Albert Hardenberg

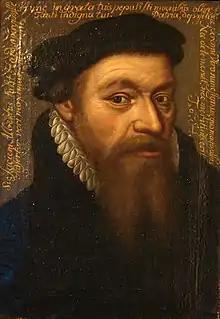
Albertus Risaeus (Albrecht Hardenberg)

Albert Hardenberg or Albertus Risaeus (c. 1510 in Rheeze near Hardenberg – 18 May 1574 in Emden) was a Reformed theologian and Protestant reformer, who was also active as a reformer in Cologne, Bremen and Emden.